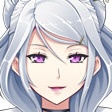
Portrait style: Anime Portrait